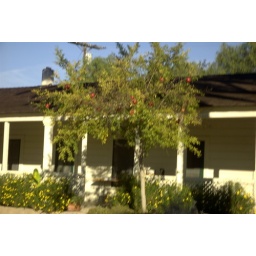
the olf ranch house at penasquitos canyon....with a pomegranate tree in front.